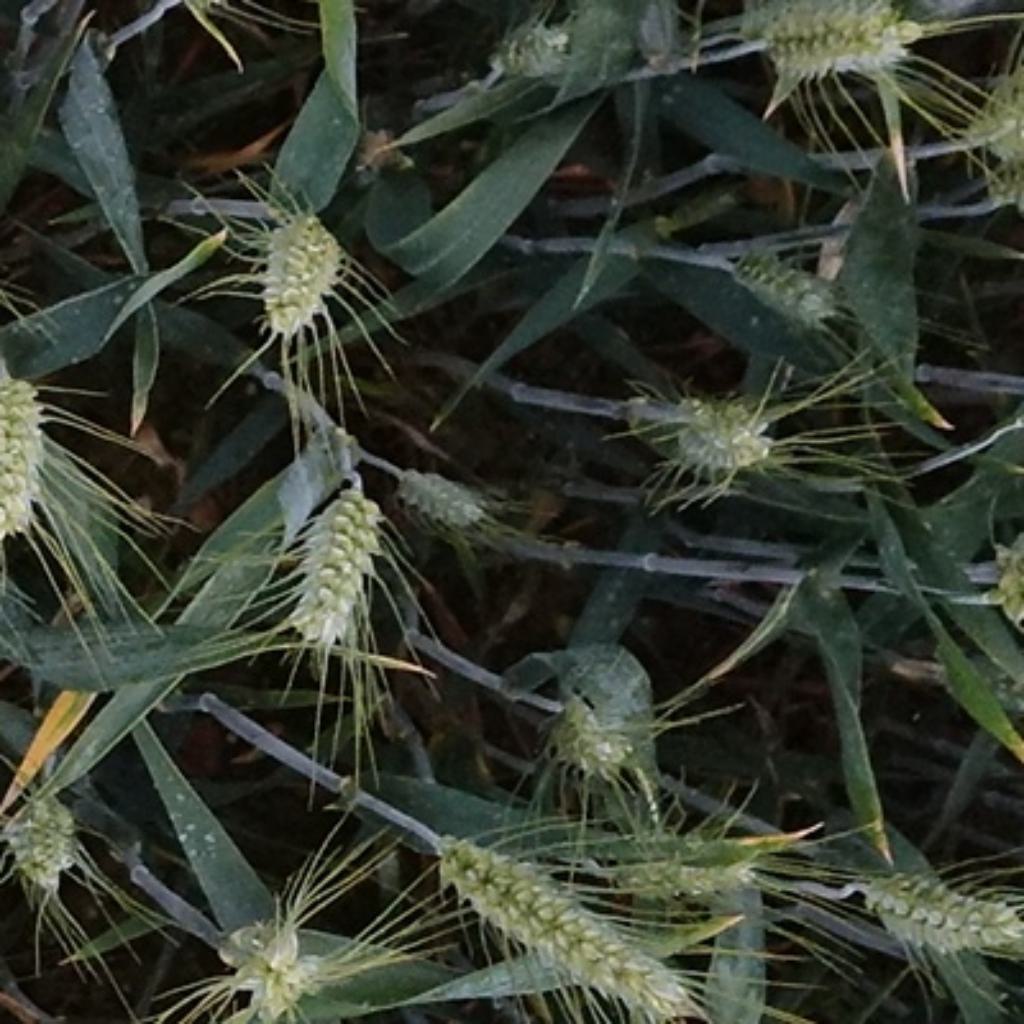
Country: France
Location: Toulouse
Wheat development stage: Filling - Ripening